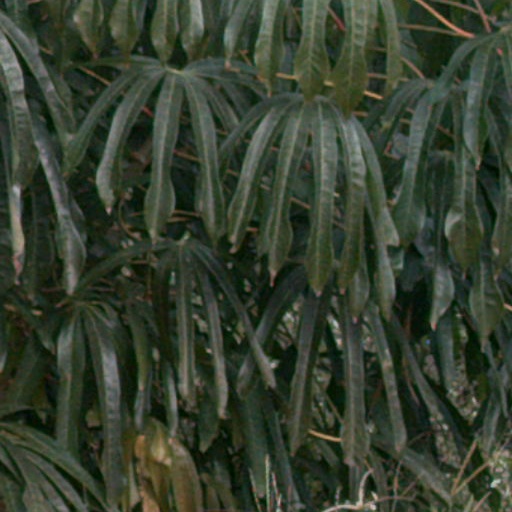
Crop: cassava